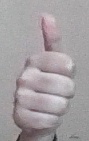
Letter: aleff